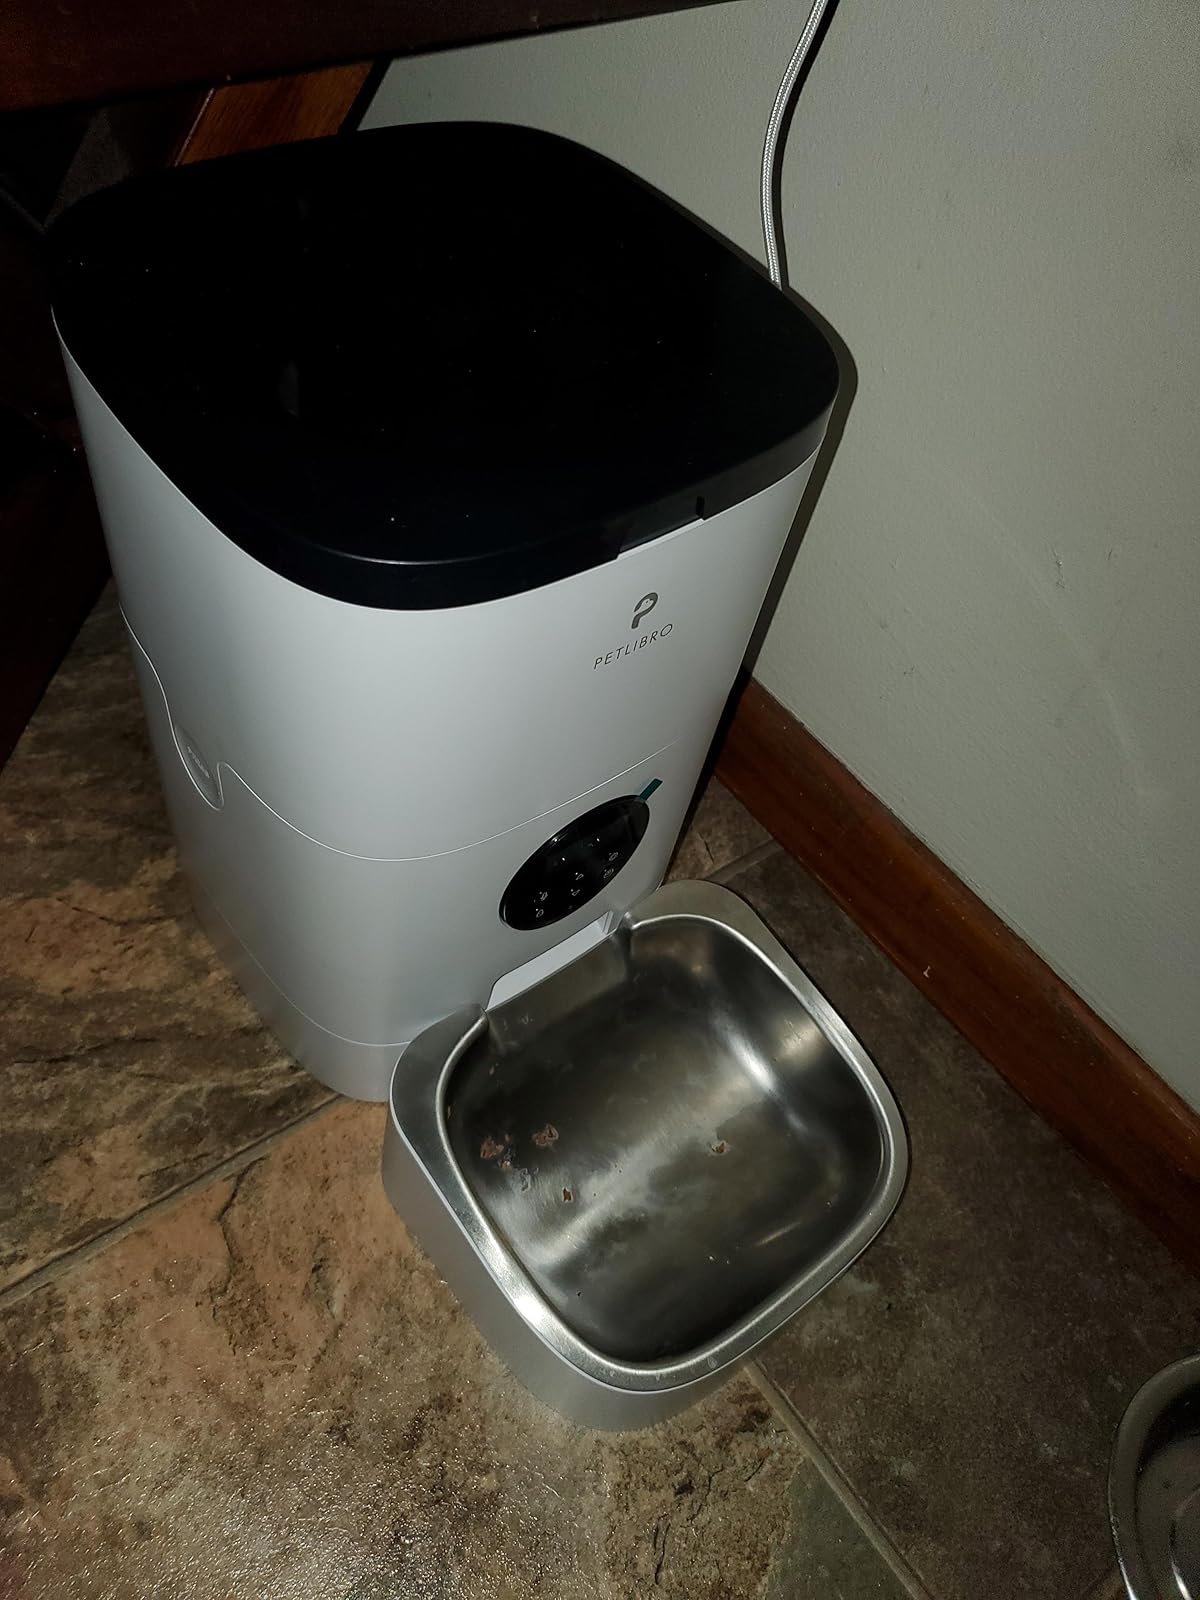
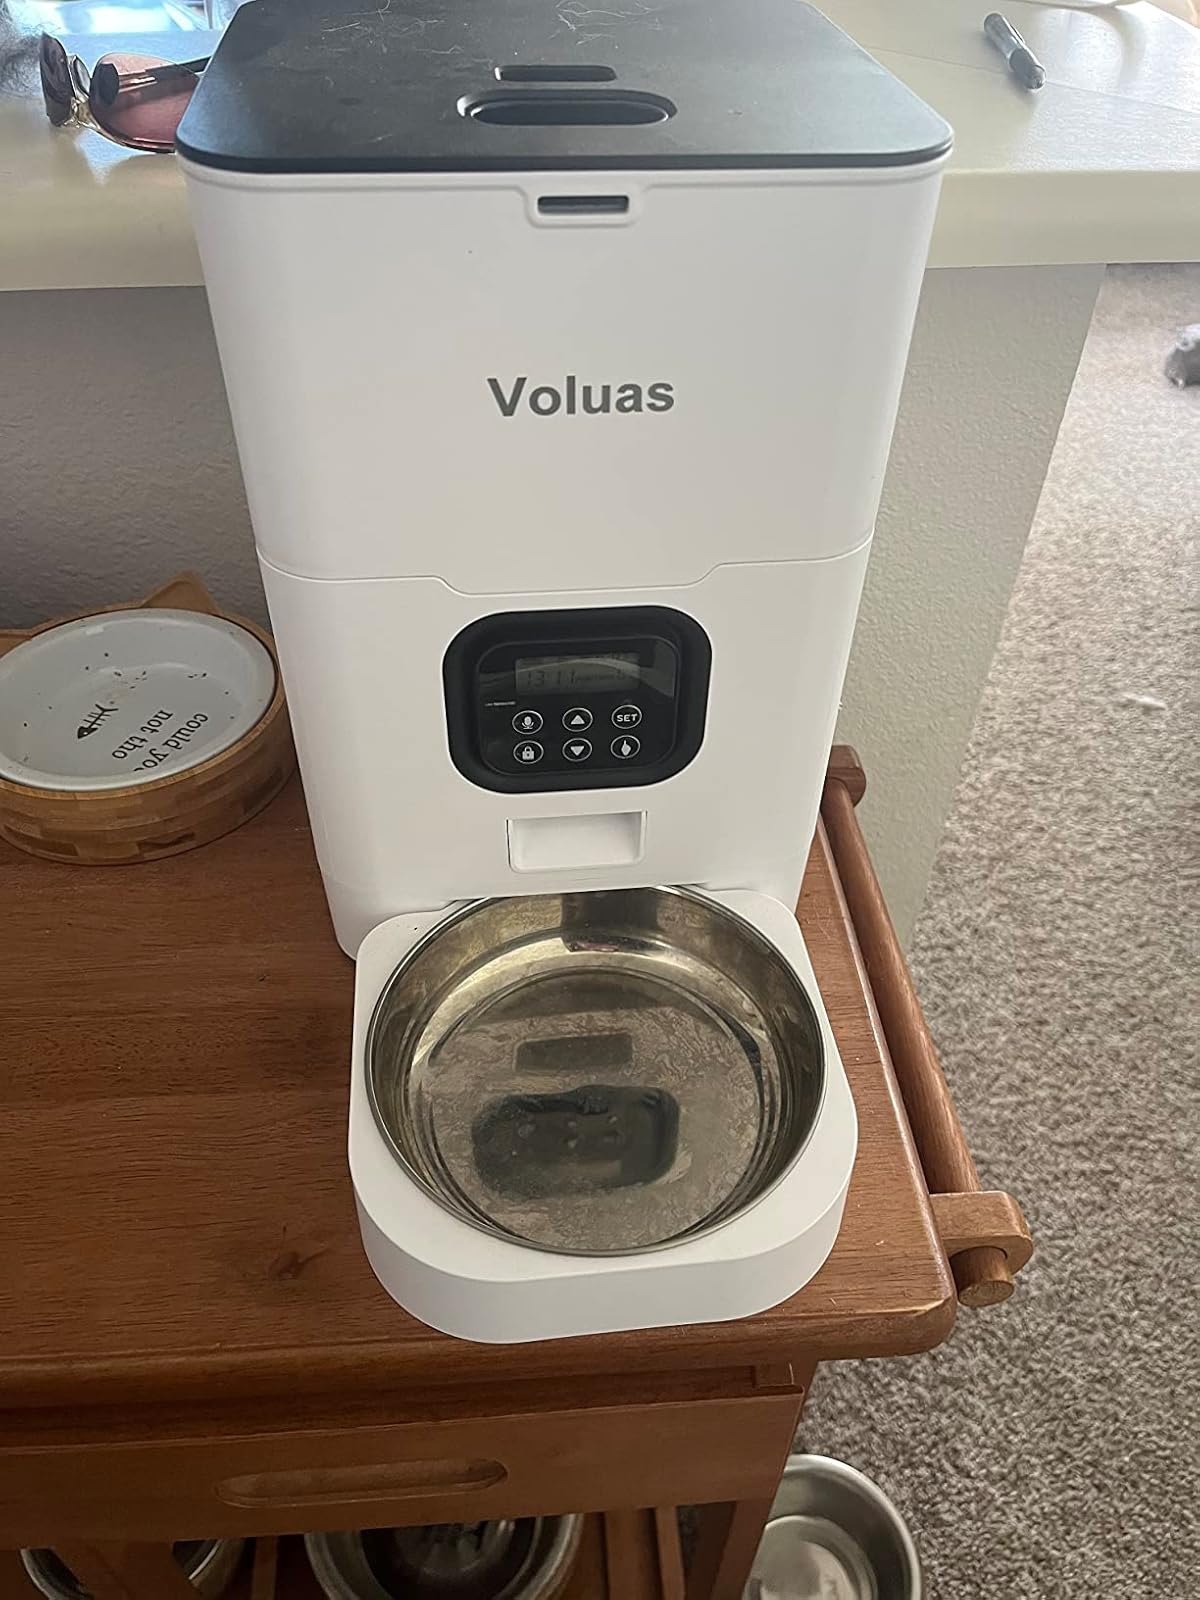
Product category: items_feeder
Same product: no